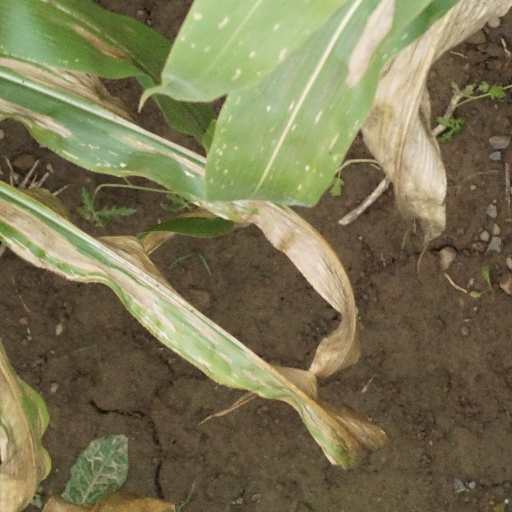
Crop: maize; corn